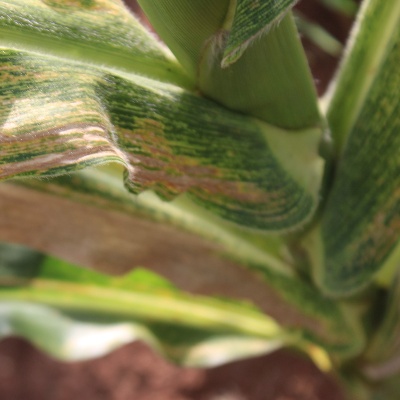
Crop: Maize
Condition: leaf blight